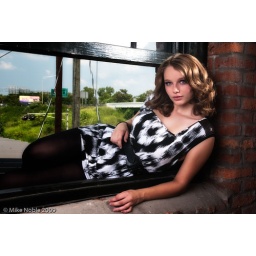
She came in through the bathroom window